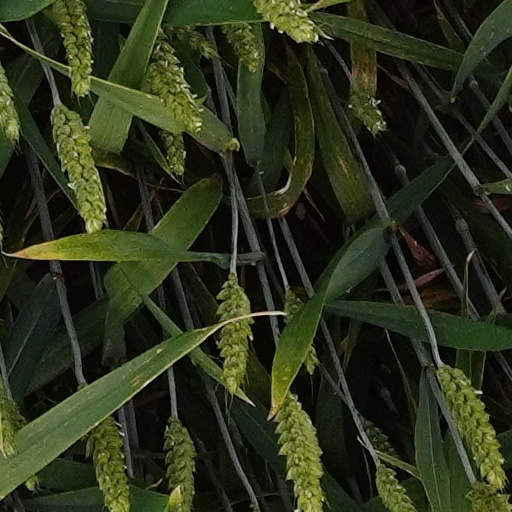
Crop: wheat